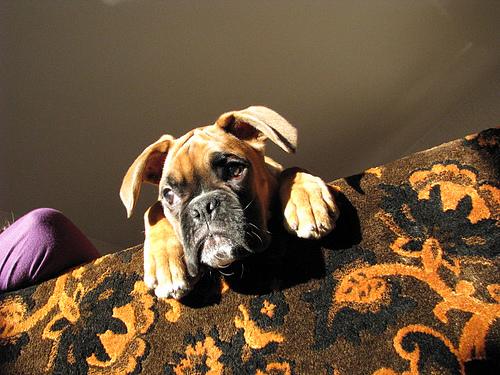
Breed: boxer